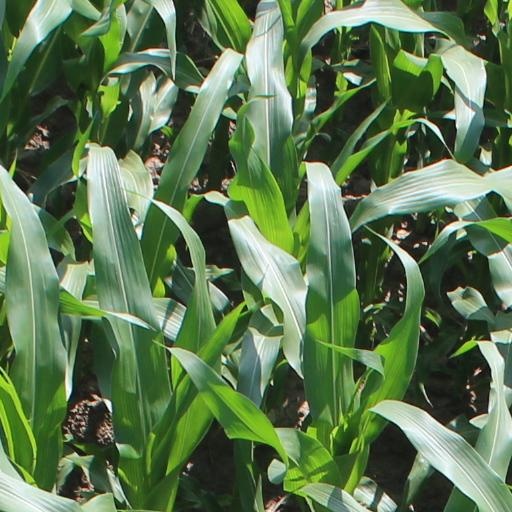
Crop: maize; corn